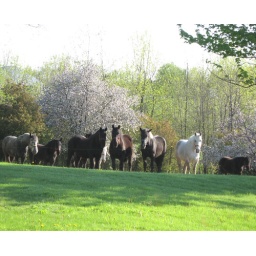
Our gang waiting to be brought in for morning feed, standing in front of some blossoming apple trees in their pasture.